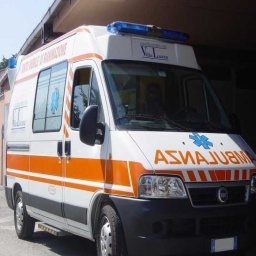
Label: ambulance